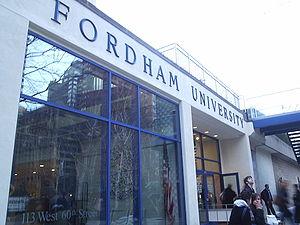
Le Leon Lowenstein Building situé sur le campus Lincoln Center.
L'université Fordham est une université américaine catholique privée située à New York. Si elle est considérée comme un établissement indépendant, elle conserve toutefois de forts liens avec son héritage jésuite. Elle fait partie des 28 établissements membres de l'association des colleges et universités jésuites. Dans The Fiske Guide to Colleges 1998, on pouvait ainsi lire que « Pour la plupart des étudiants, l'influence catholique est positive » et que « cet héritage catholique est l'un des principaux atouts de cette université ». Elle constitue l'un des trois principaux établissements d'enseignement supérieur de la ville de New York après sa rivale new-yorkaise privée Columbia, et l'université de New York, qui est également une université privée.